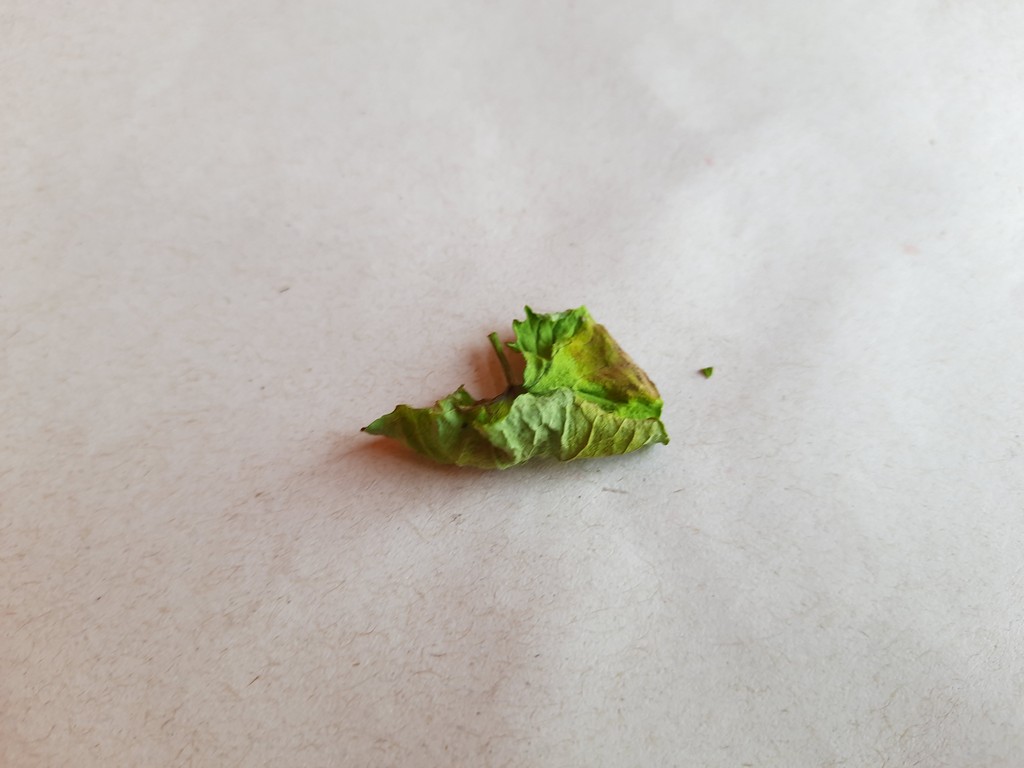
Label: Dried